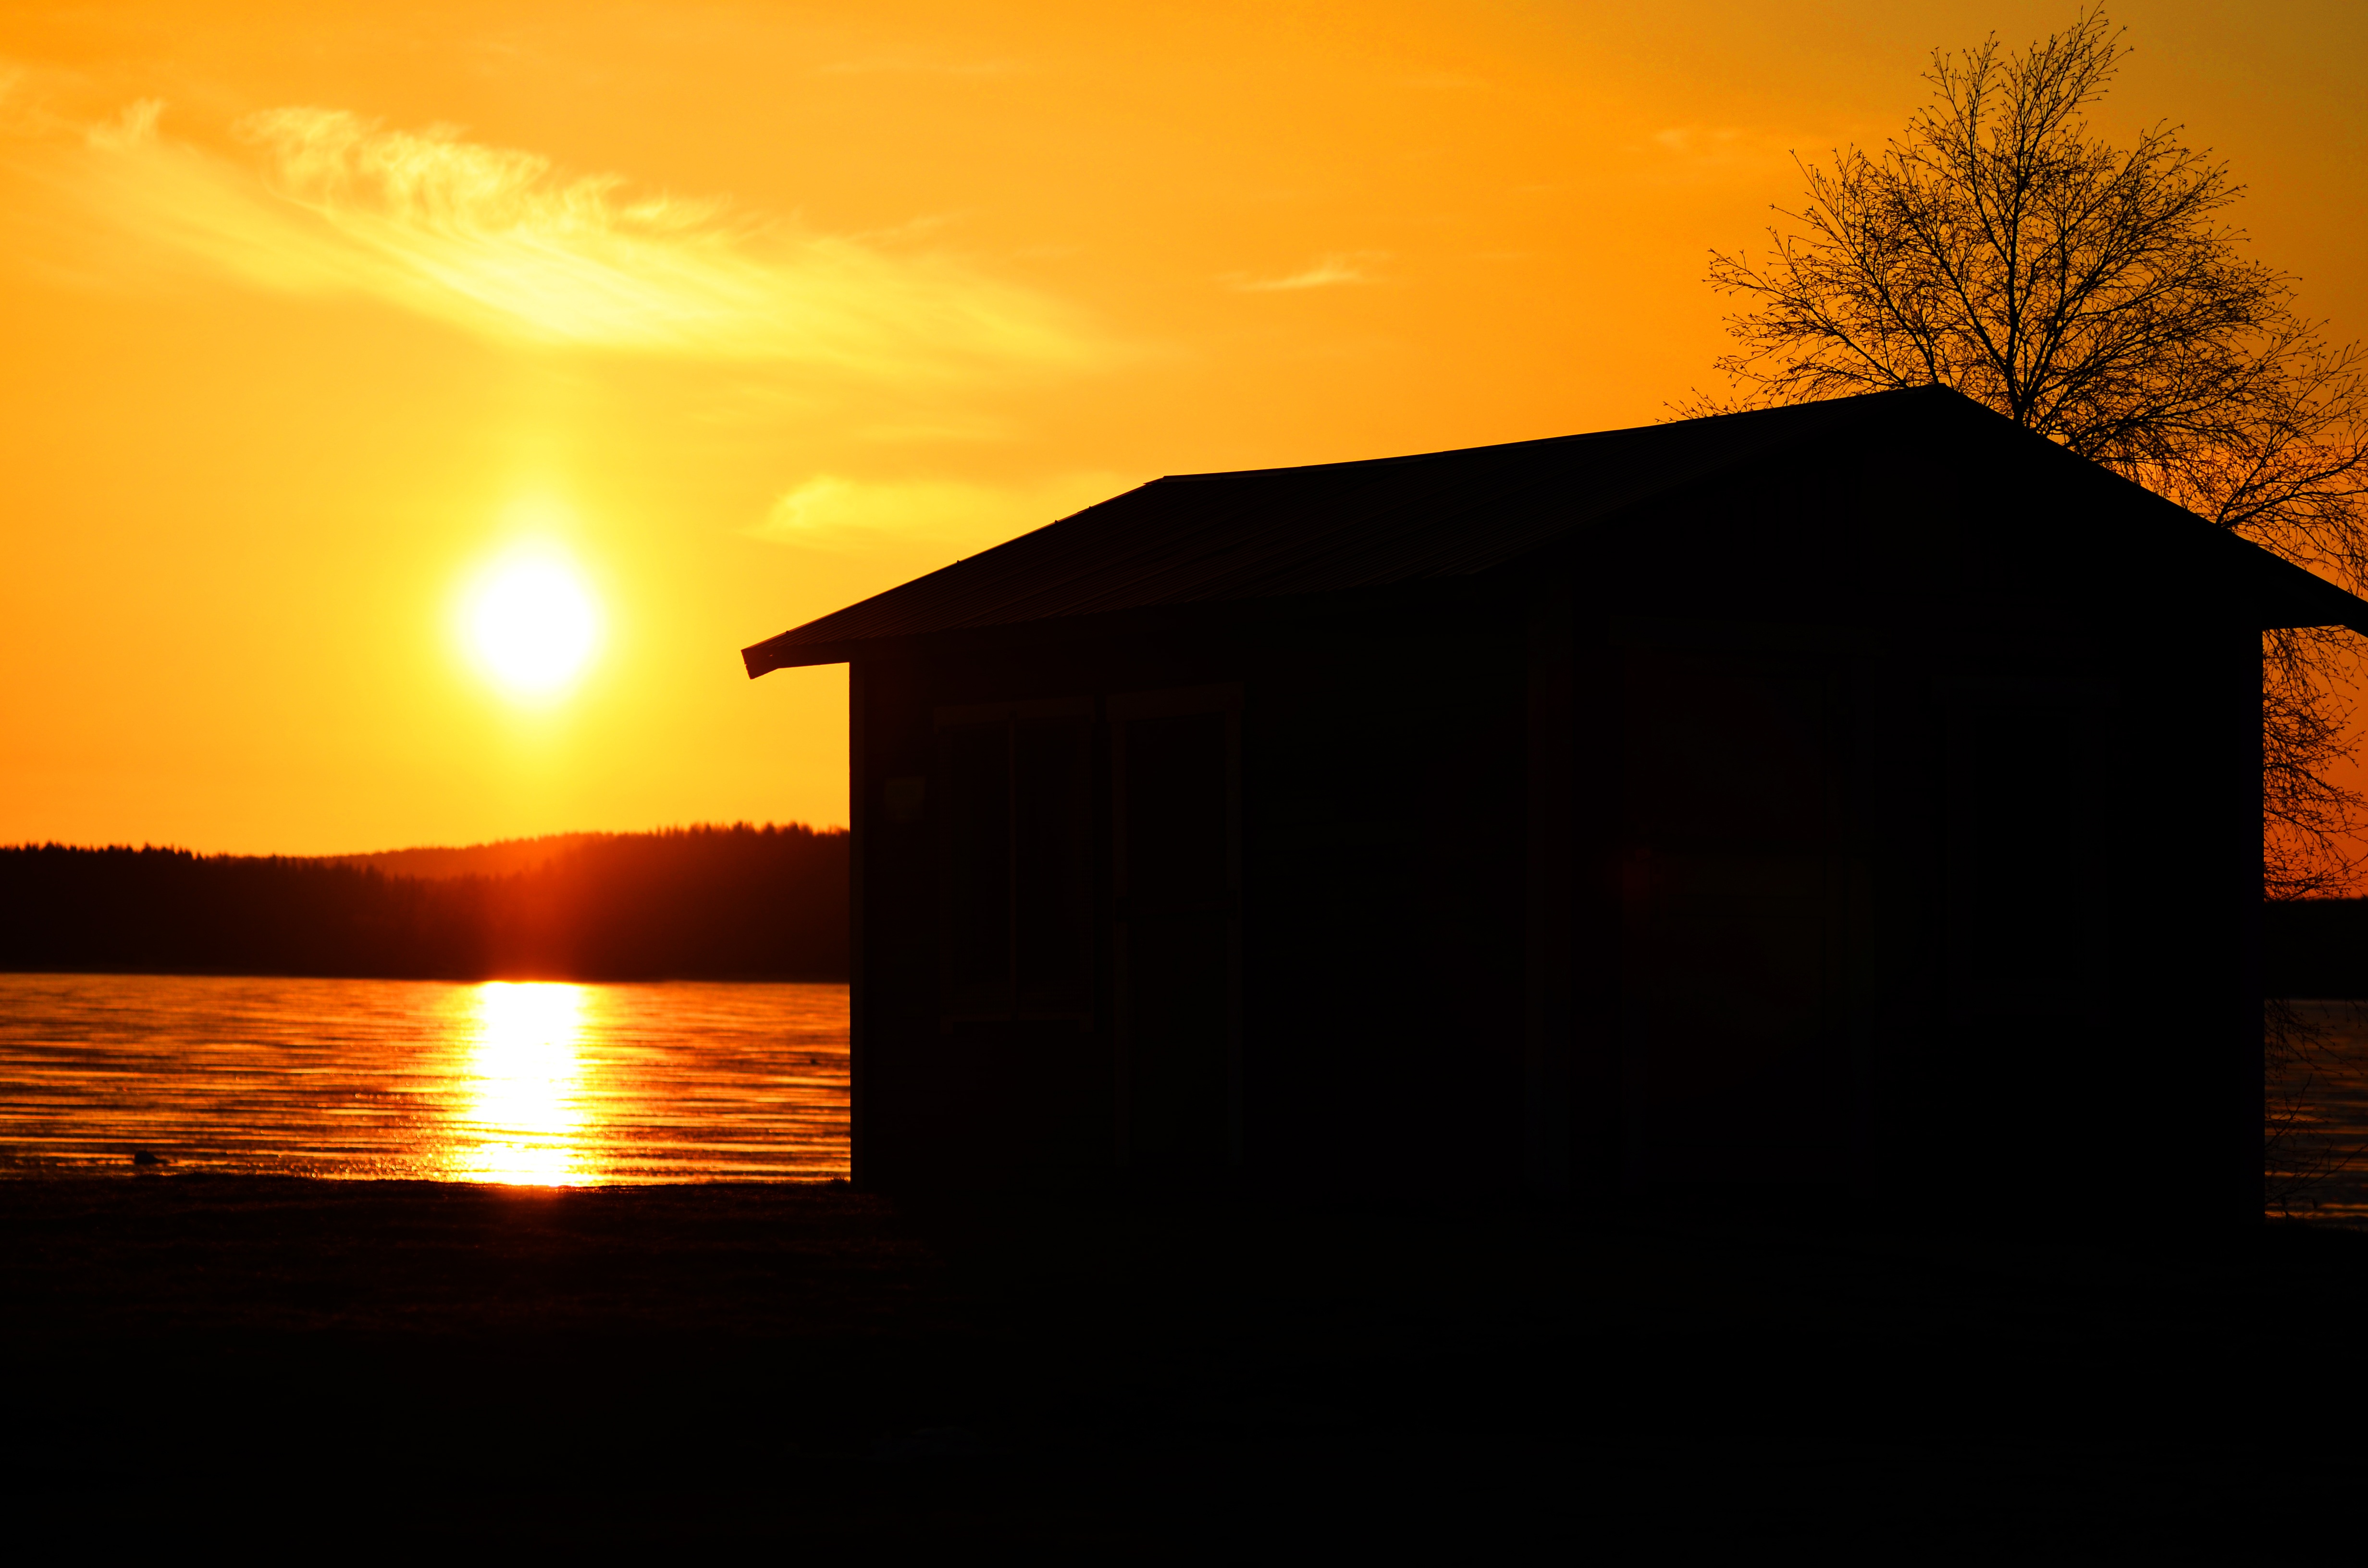
sun, sunrise, sunset, night, sunlight, morning, dawn, atmosphere, river, dusk, evening, afterglow, beautifully, norrbotten, norrland, pite